Uveitis

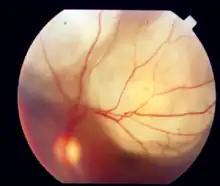
Subretinal abscess in tubercular posterior uveitis

Occasionally, uveitis is not associated with a systemic condition: the inflammation is confined to the eye and has unknown cause. In some of these cases, the presentation in the eye is characteristic of a described syndrome, which are called white dot syndromes, and include the following diagnoses: